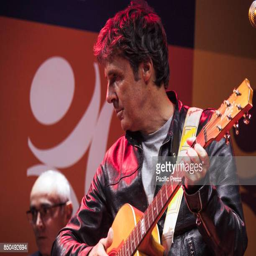
pop artist a singer in concert